Jacques Amir

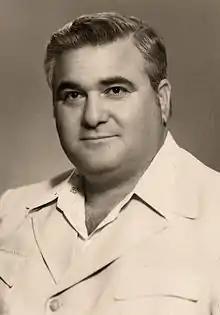
Amir in 1977

Ya'akov Jacques Amir (15 March 1933 – 31 March 2011) was an Israeli politician who served as a member of the Knesset for the Alignment between 1974 and 1988.